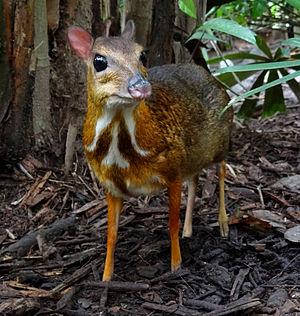
Tragulus kanchil, communément appelé Petit chevrotain malais, Petit cerf-souris ou Kanchil, est une espèce de mammifères herbivores de la famille des Tragulidae, identifiée en 1821 en Asie du Sud-Est.